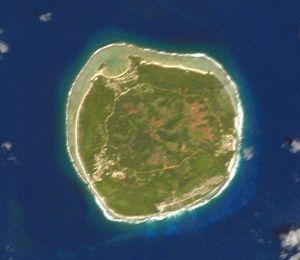
Image NASA de Rimatara (Archipel des Iles Australes, Polynésie Française) Ocean Pacífique Sud Русский: Космический снимок НАСА острова Риматара (острова Тубуаи, Французская Полинезия)
Rimatara est une commune de la Polynésie française dans l'archipel des Australes en Polynésie française. Le chef-lieu de cette dernière est Amaru.